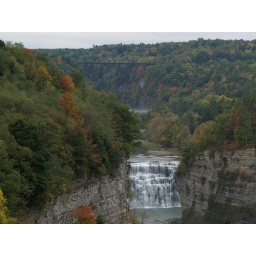
Letchworth State Park train bridge above falls